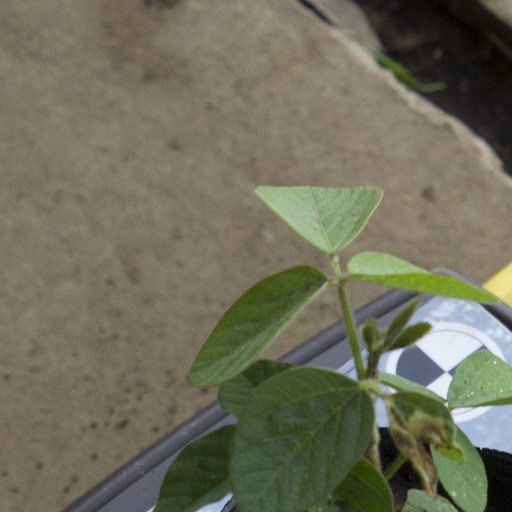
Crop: soybean